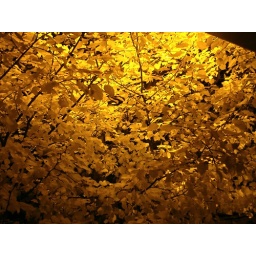
The linwood tree in my neighbor's yard illuminated by a street light.